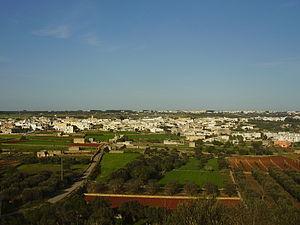
Patù est une commune italienne de la province de Lecce dans la région des Pouilles.